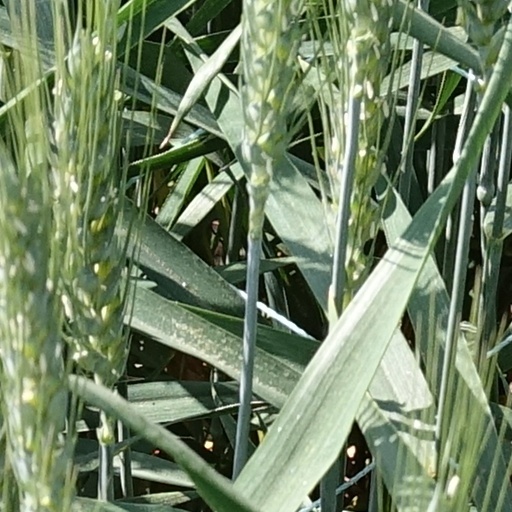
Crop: wheat